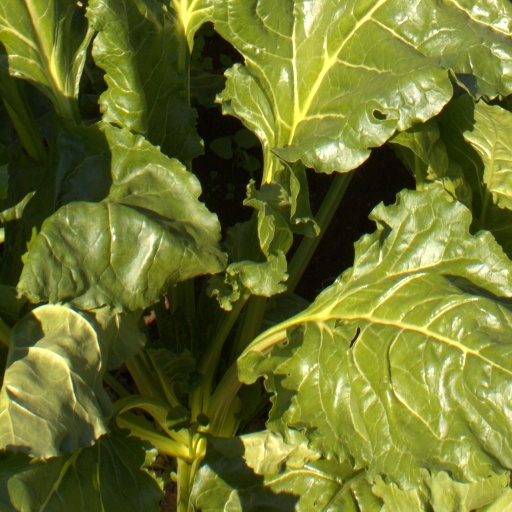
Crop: sugar beet